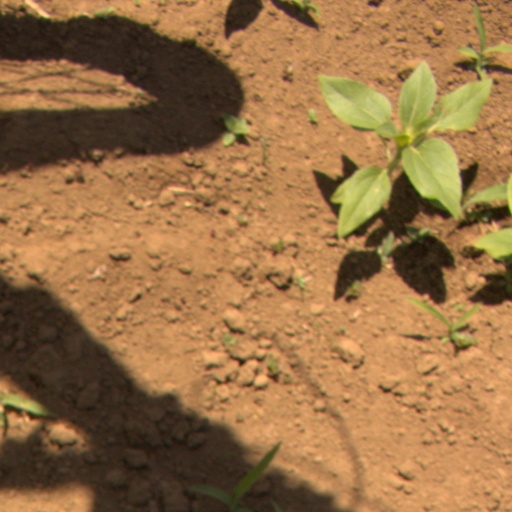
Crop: Jerusalem artichoke